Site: brandenburg
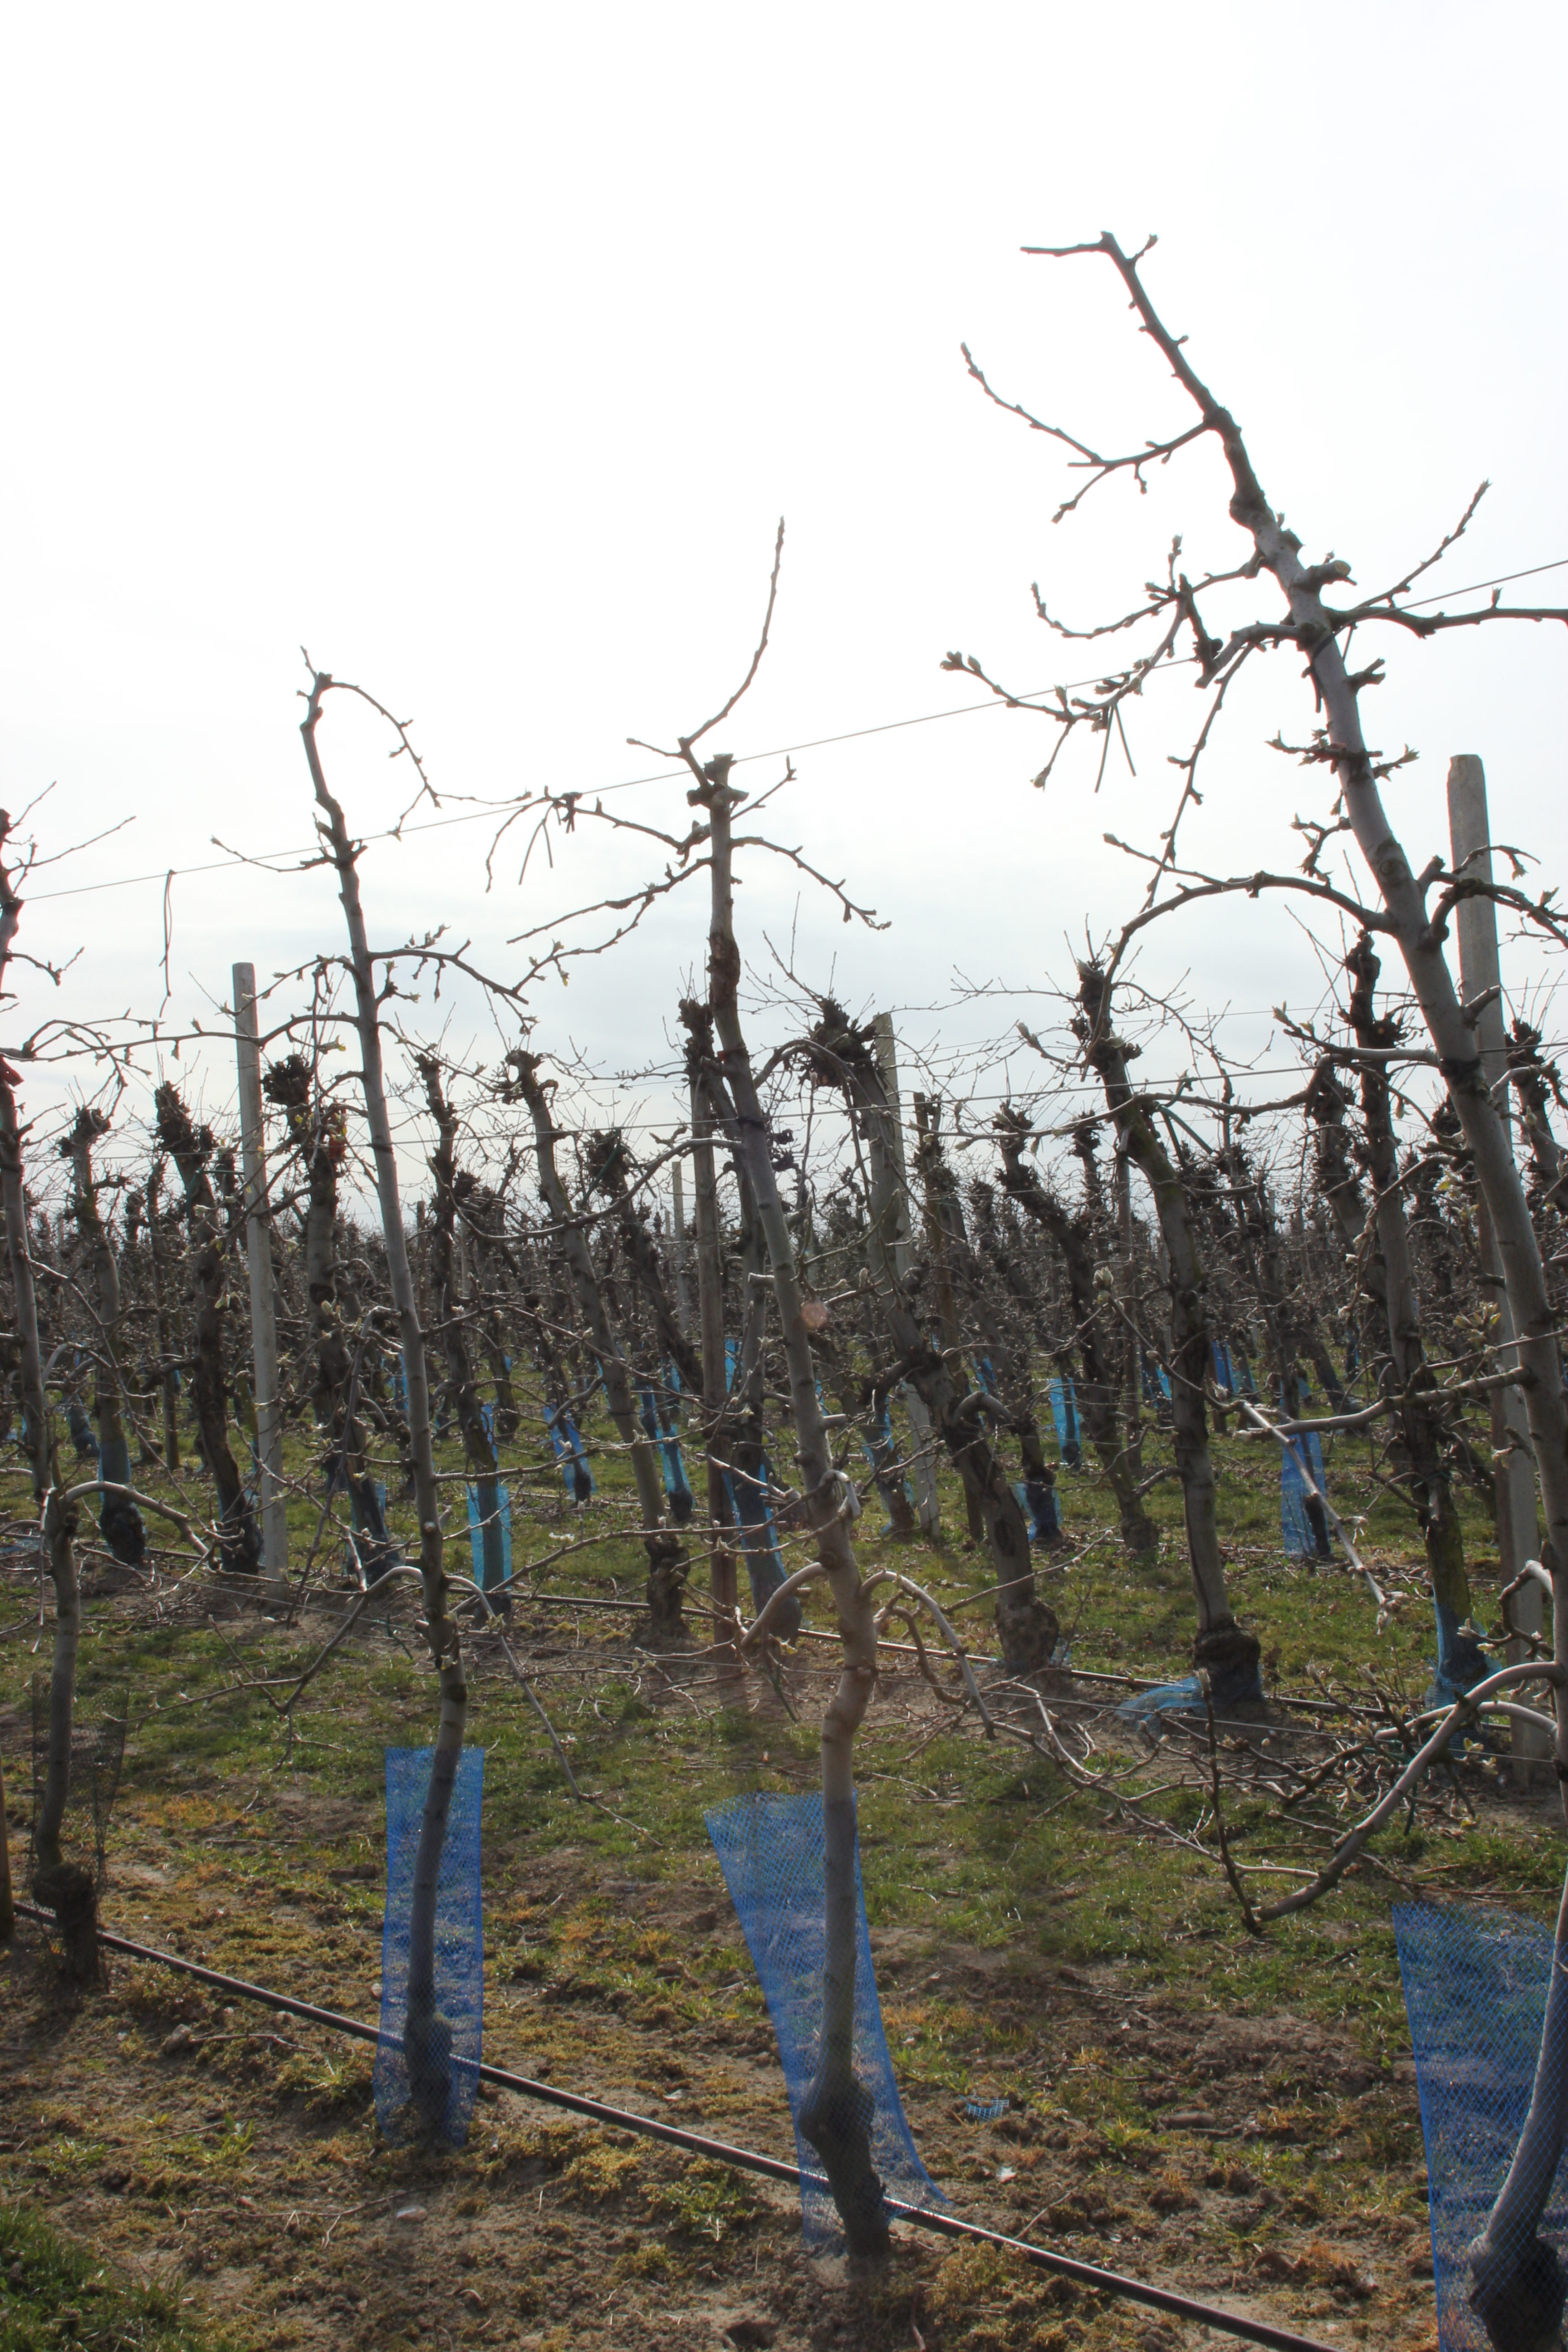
Growth stage (BBCH 54): Inflorescence emergence